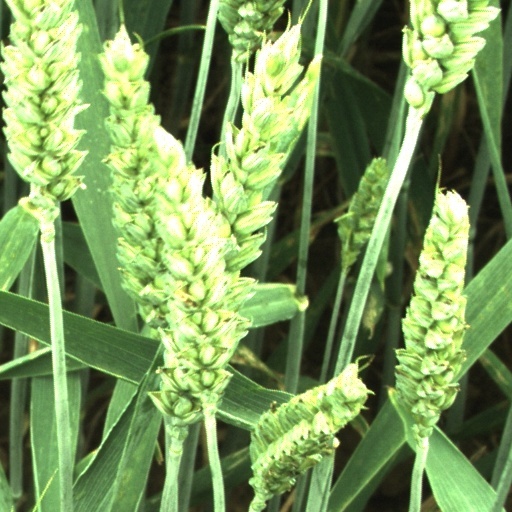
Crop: wheat